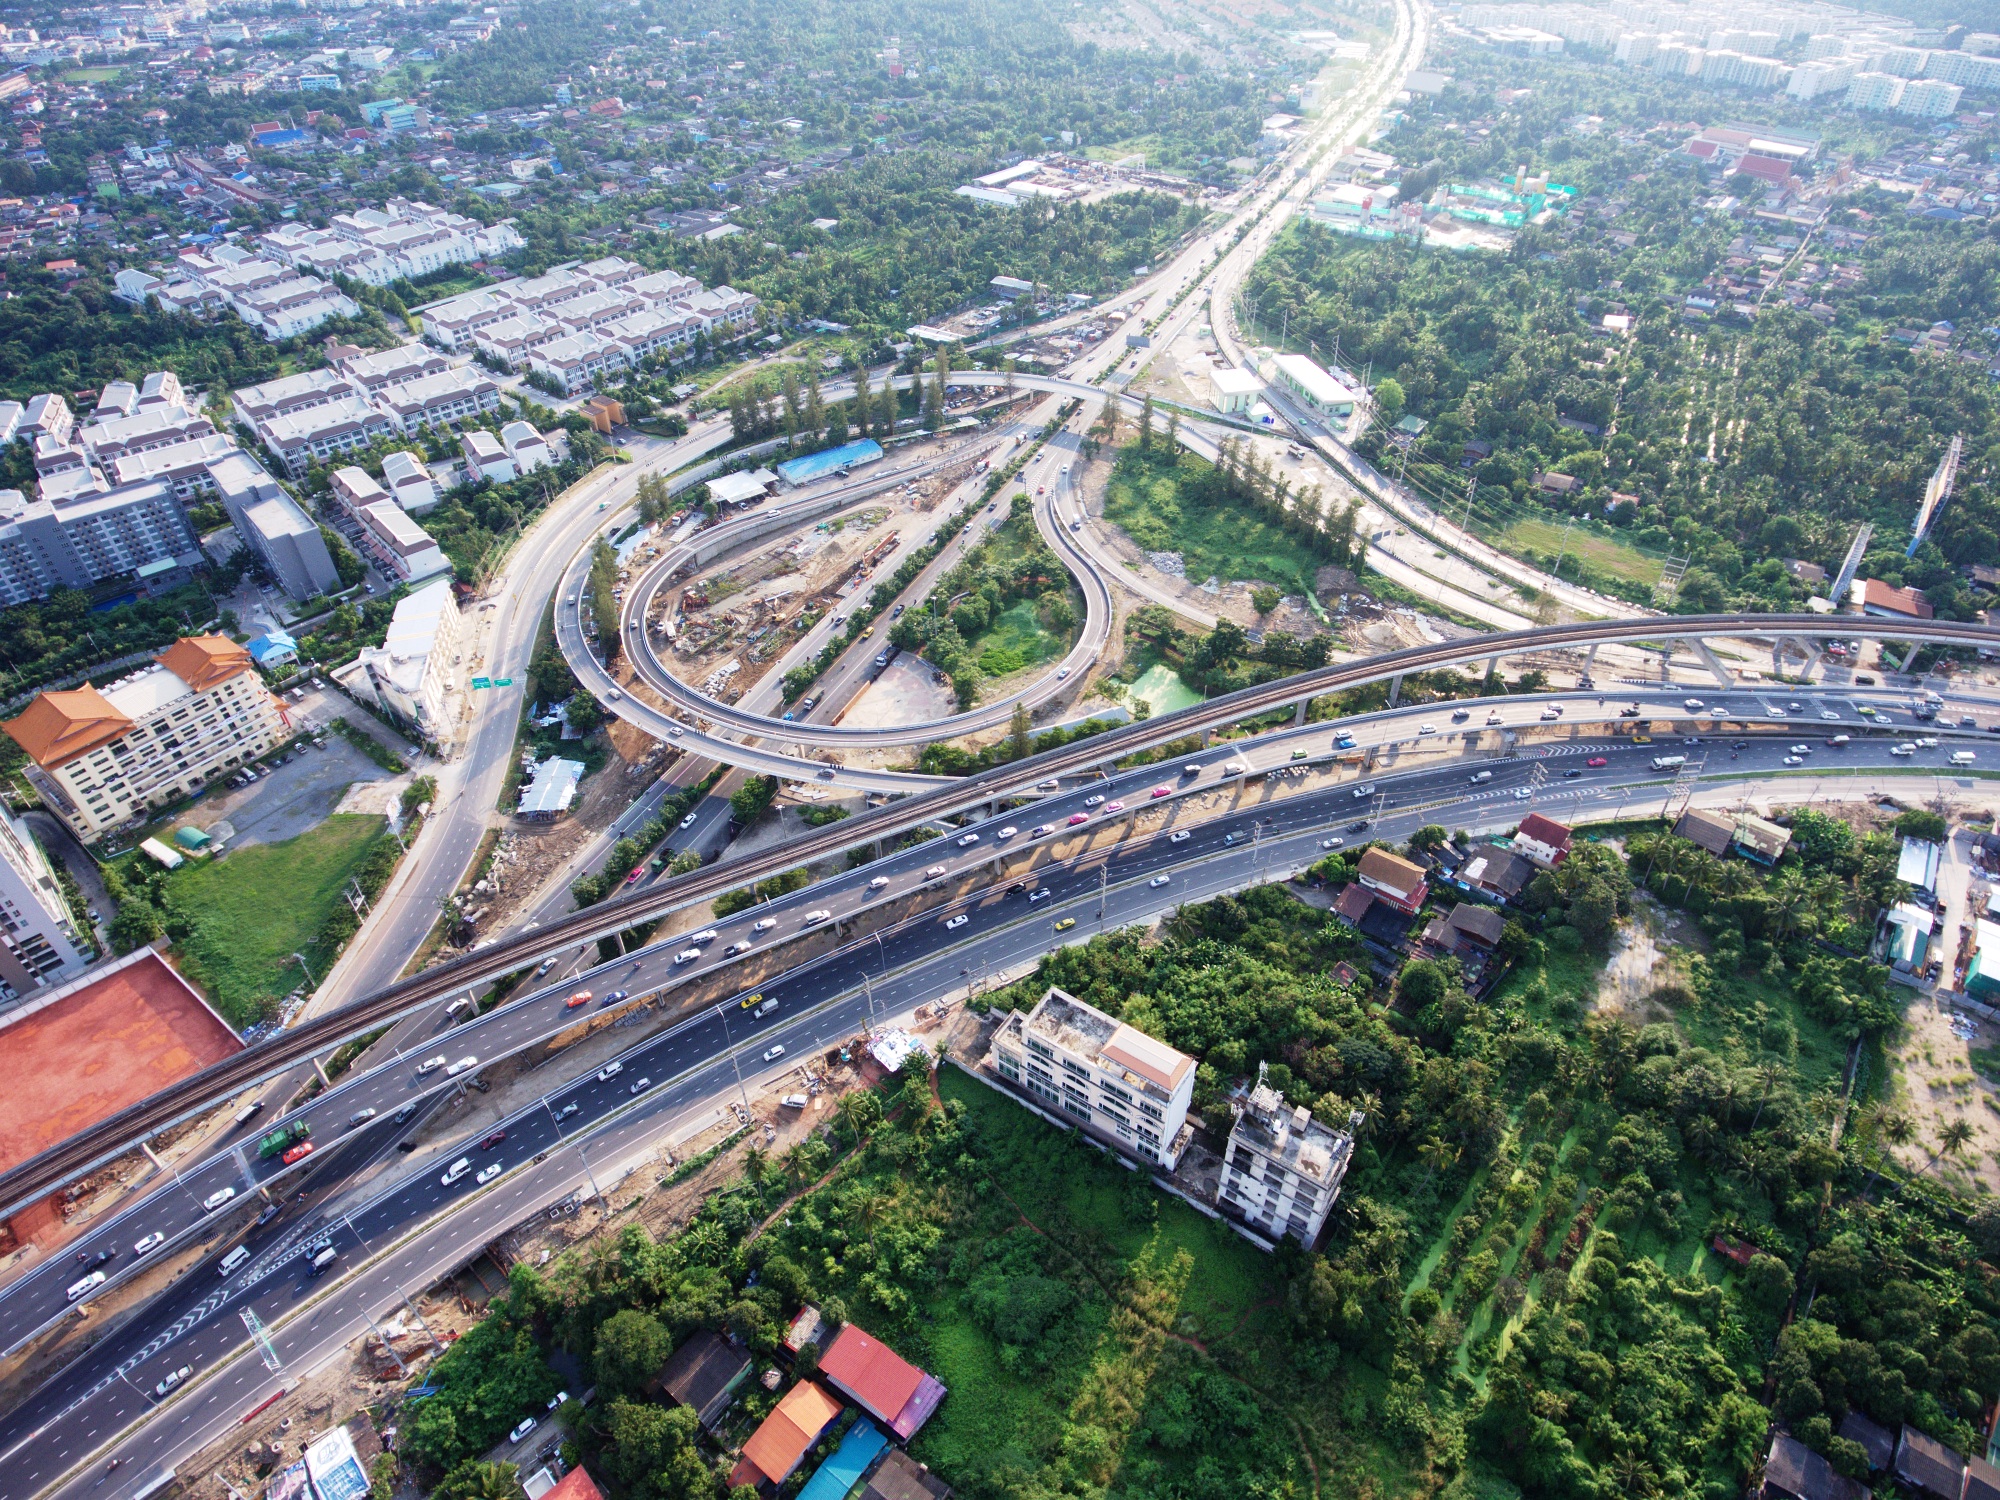
road, highway, overpass, cityscape, transport, public transport, infrastructure, race track, viaduct, junction, bird's eye view, aerial photography, skyway, residential area, metropolitan area, nonbuilding structure, controlled access highway